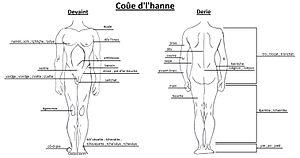
Corps humain en franc-comtois
Le franc-comtois est une langue d'oïl – de la famille des langues romanes – qui se parle notamment en Franche-Comté et dans le canton du Jura. On la désigne par « franc-comtois », « langue comtoise » ou « parler comtois d’oïl ». Le franc-comtois fait partie d'un groupe de langues qui comprend le picard, le wallon et le lorrain. Ces langues ont en effet un certain nombre de caractéristiques en commun, dont une influence germanique. Ses locuteurs sont appelés les comtophones.